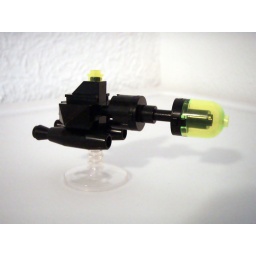
The alien warrior clans cross the galaxy in ships like these looking for new territories to inhabit and exploit